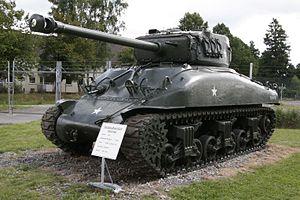
Le M4 Sherman est un char moyen et le char américain produit en plus grande quantité pendant la Seconde Guerre mondiale. Près de cinquante mille exemplaires furent produits.
Léo Major est un militaire québécois ayant servi dans Le Régiment de la Chaudière et le Royal 22ᵉ Régiment des Forces canadiennes. Il s'est distingué par ses actes de bravoure lors de la Seconde Guerre mondiale et de la guerre de Corée.